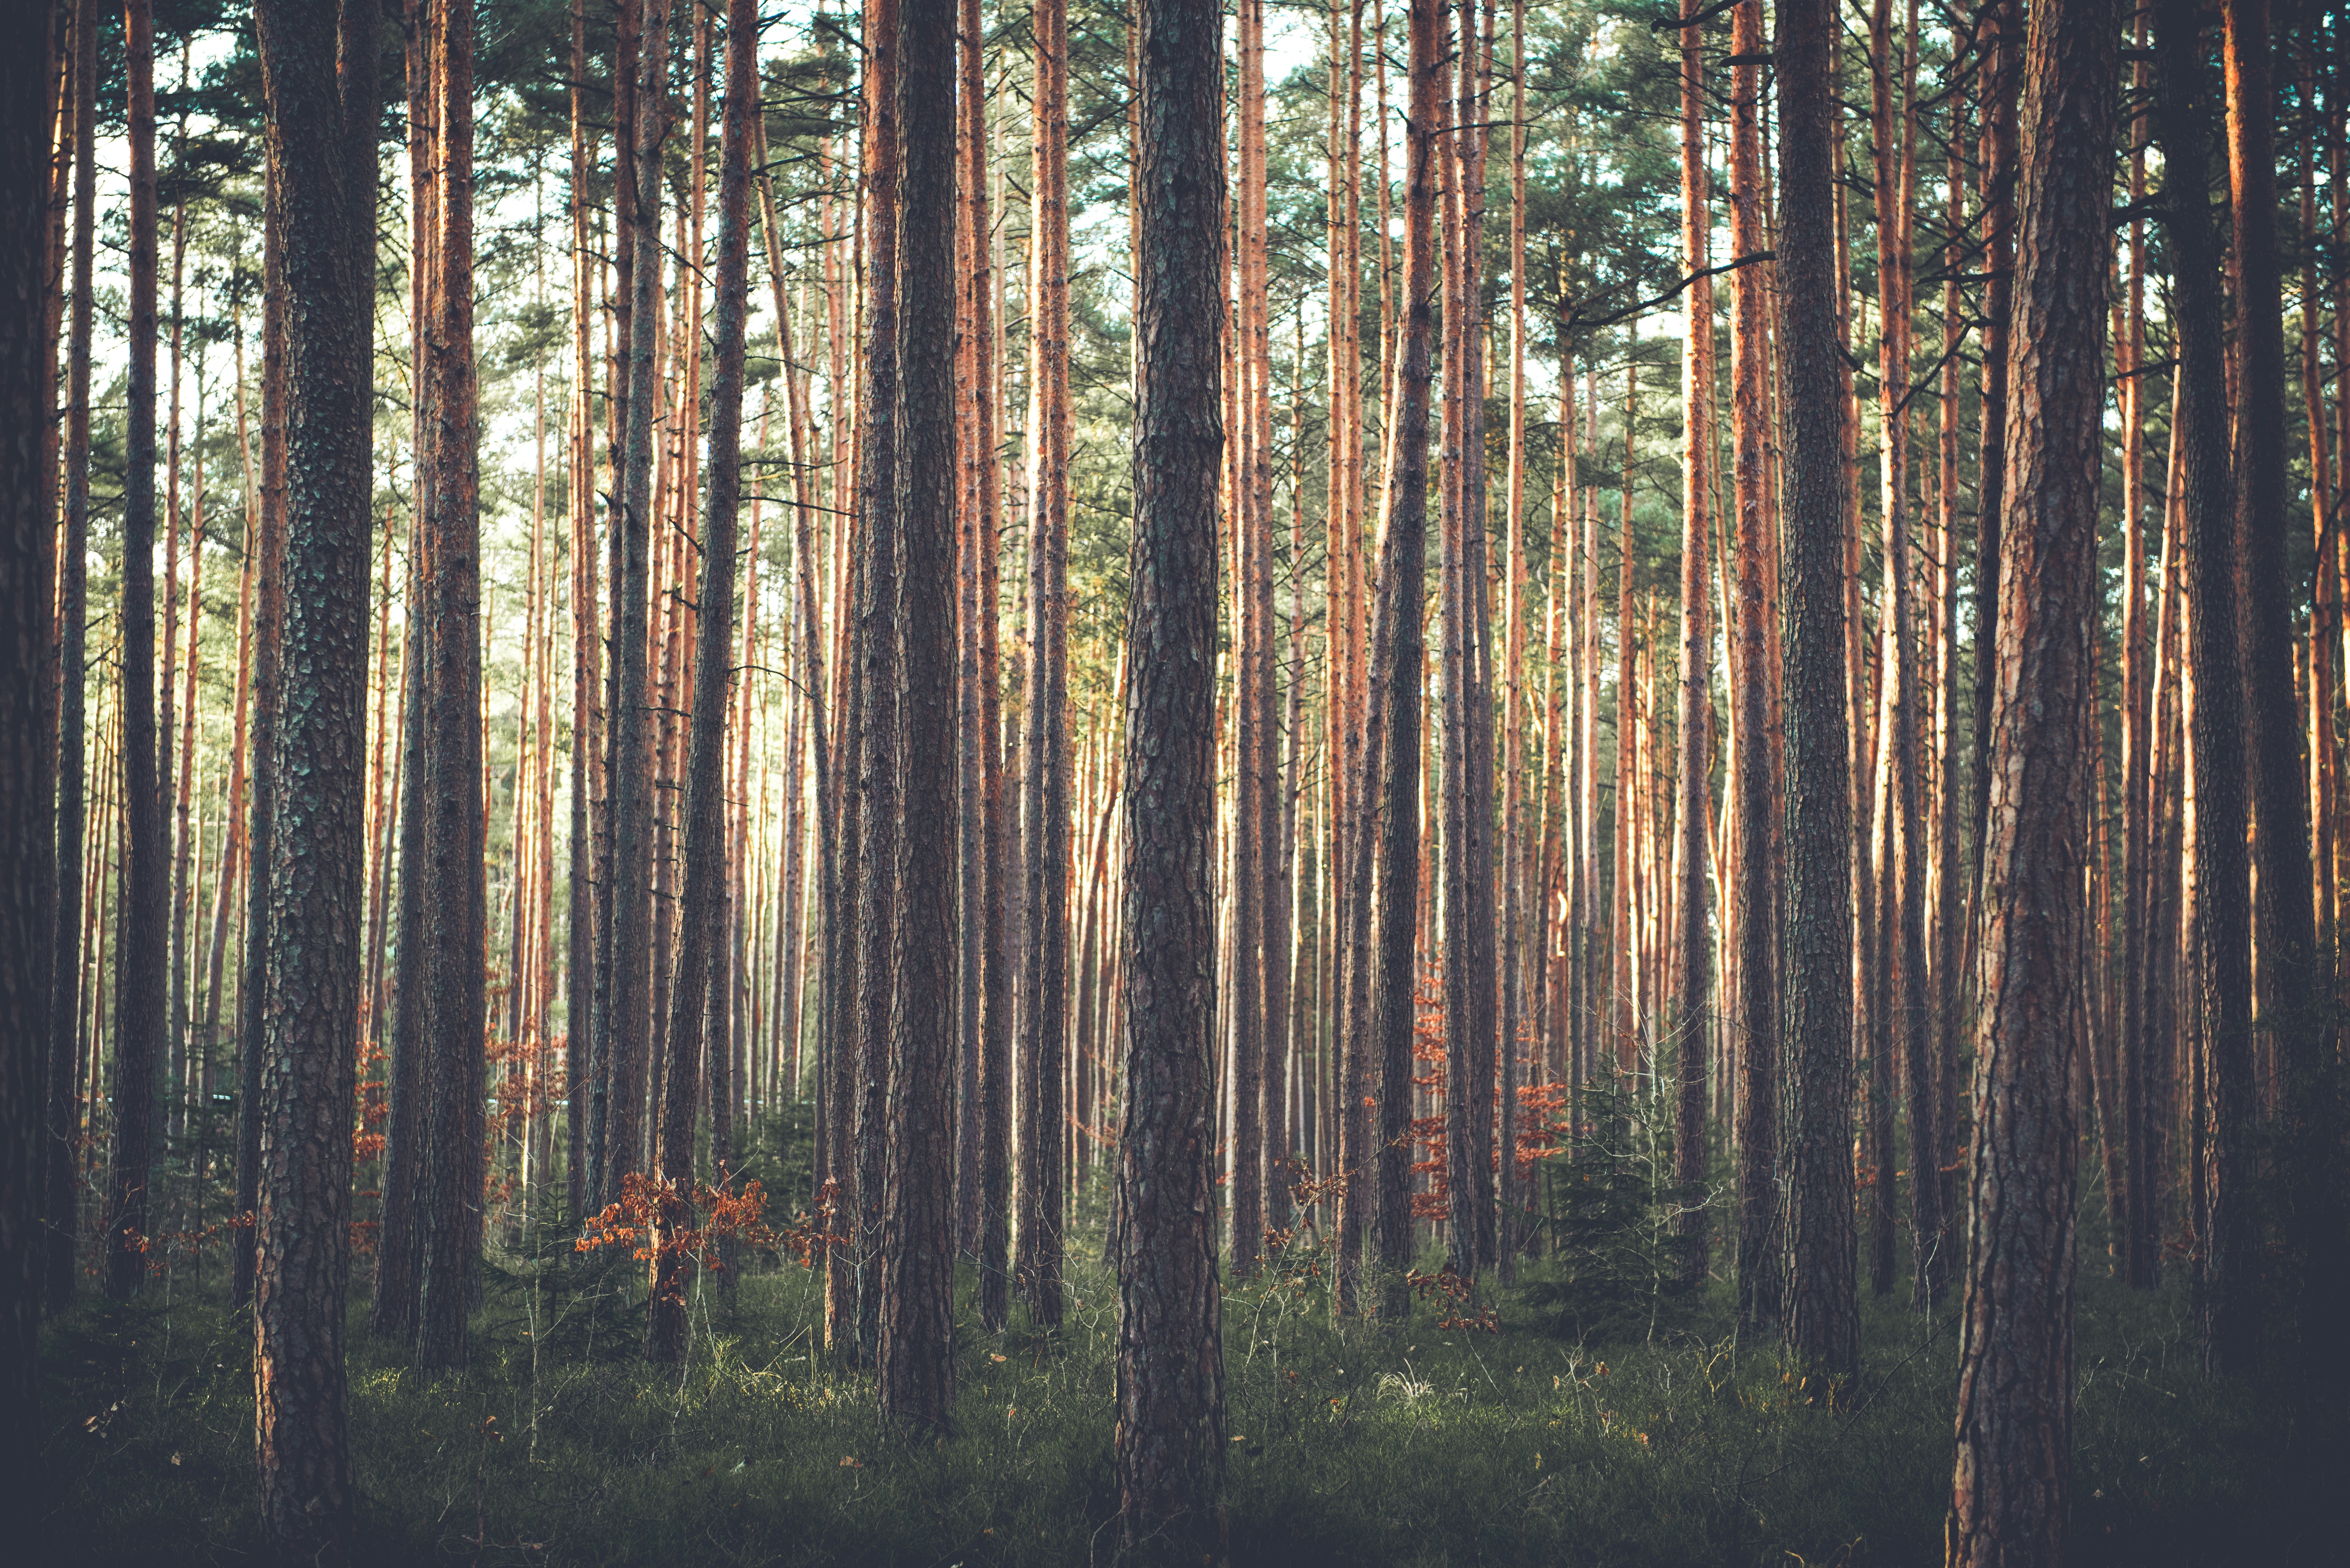
tree, nature, forest, swamp, wilderness, branch, growth, plant, sunlight, morning, leaf, pine, reflection, autumn, thicket, season, conifer, trees, woods, spruce, wetland, woodland, habitat, ecosystem, pine trees, forest trees, biome, old growth forest, natural environment, geographical feature, atmospheric phenomenon, woody plant, temperate broadleaf and mixed forest, temperate coniferous forest